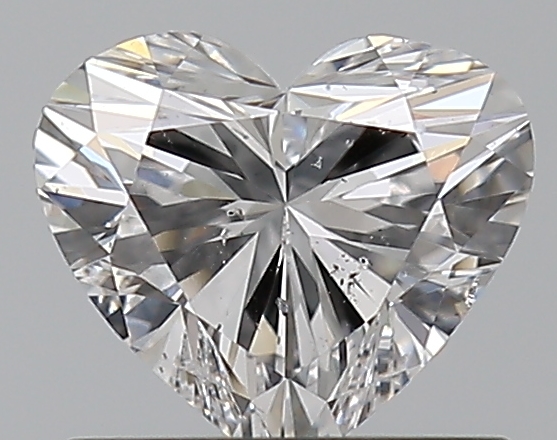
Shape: heart
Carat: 0.7
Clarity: SI1
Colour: D
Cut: EX
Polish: EX
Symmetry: GD
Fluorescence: N
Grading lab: GIA
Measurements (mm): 5.39 x 6.15 x 3.71